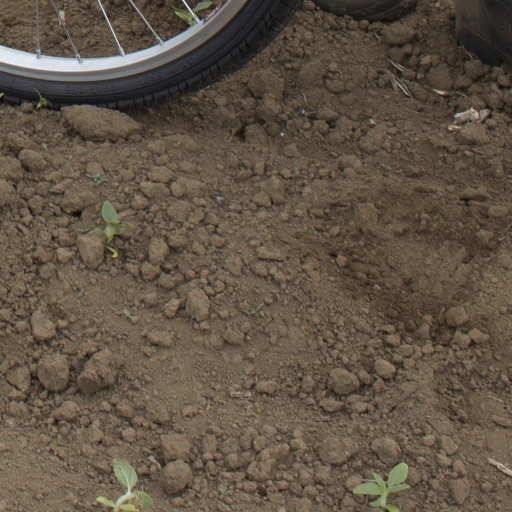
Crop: Jerusalem artichoke